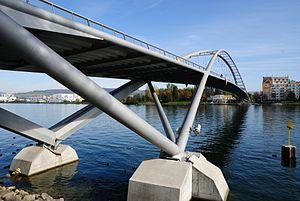
Cette liste de ponts d'Allemagne a pour vocation de présenter une liste des plus célèbres ponts d'Allemagne, tant par leurs caractéristiques dimensionnelles, que par leur intérêt architectural ou historique.
Cette liste des ponts les plus longs de France présente une liste de ponts de France possédant une portée supérieure à 100 mètres ou une longueur totale supérieure à 500 mètres.